Naoto Kan

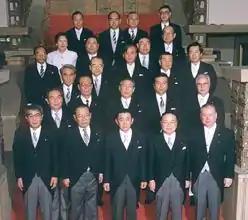
Kan with members of the First Hashimoto Cabinet at the Prime Minister's Official Residence on 11 January 1996.

After graduating from college, Kan worked at a patent office for four years. He actively engaged in civic grassroots movements for years and also served on election campaign staff for Fusae Ichikawa, a women's rights activist.